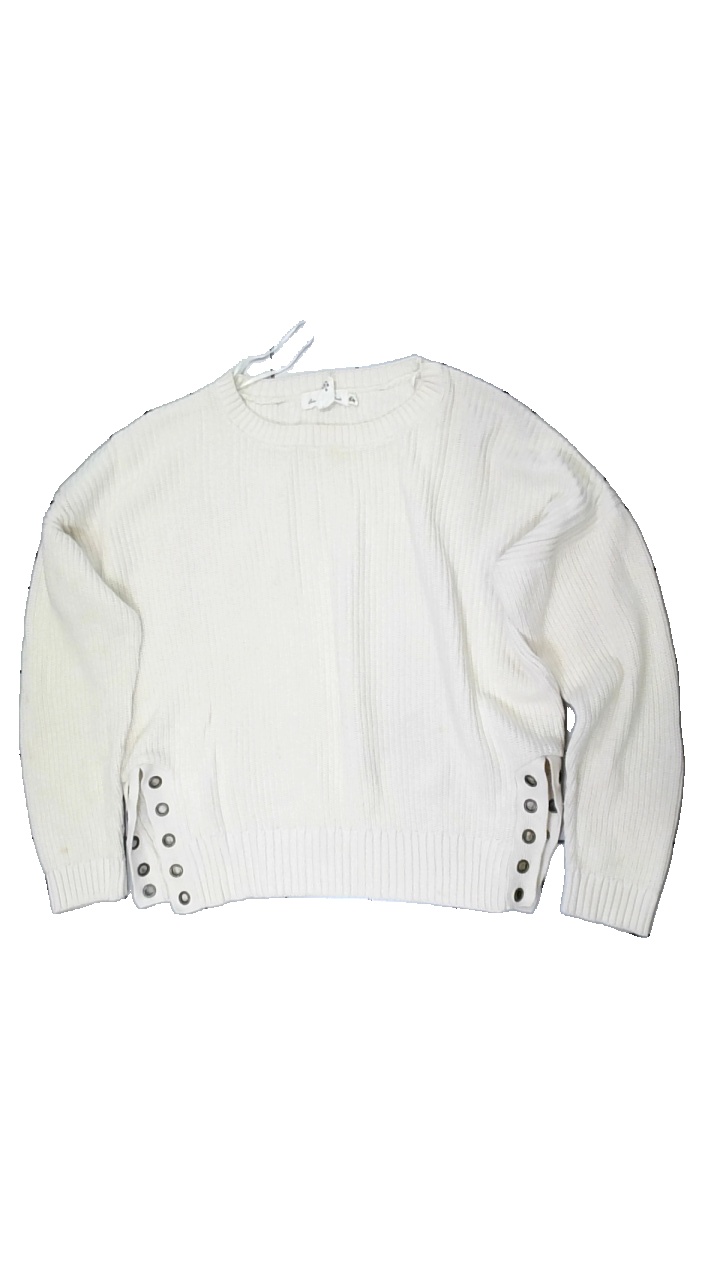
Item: Sweater (Ladies)
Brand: Logg (h&m)
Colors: White
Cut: Loose
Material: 100% cotton
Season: Autumn
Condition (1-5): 1
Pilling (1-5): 3
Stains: Major
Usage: Export
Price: <50